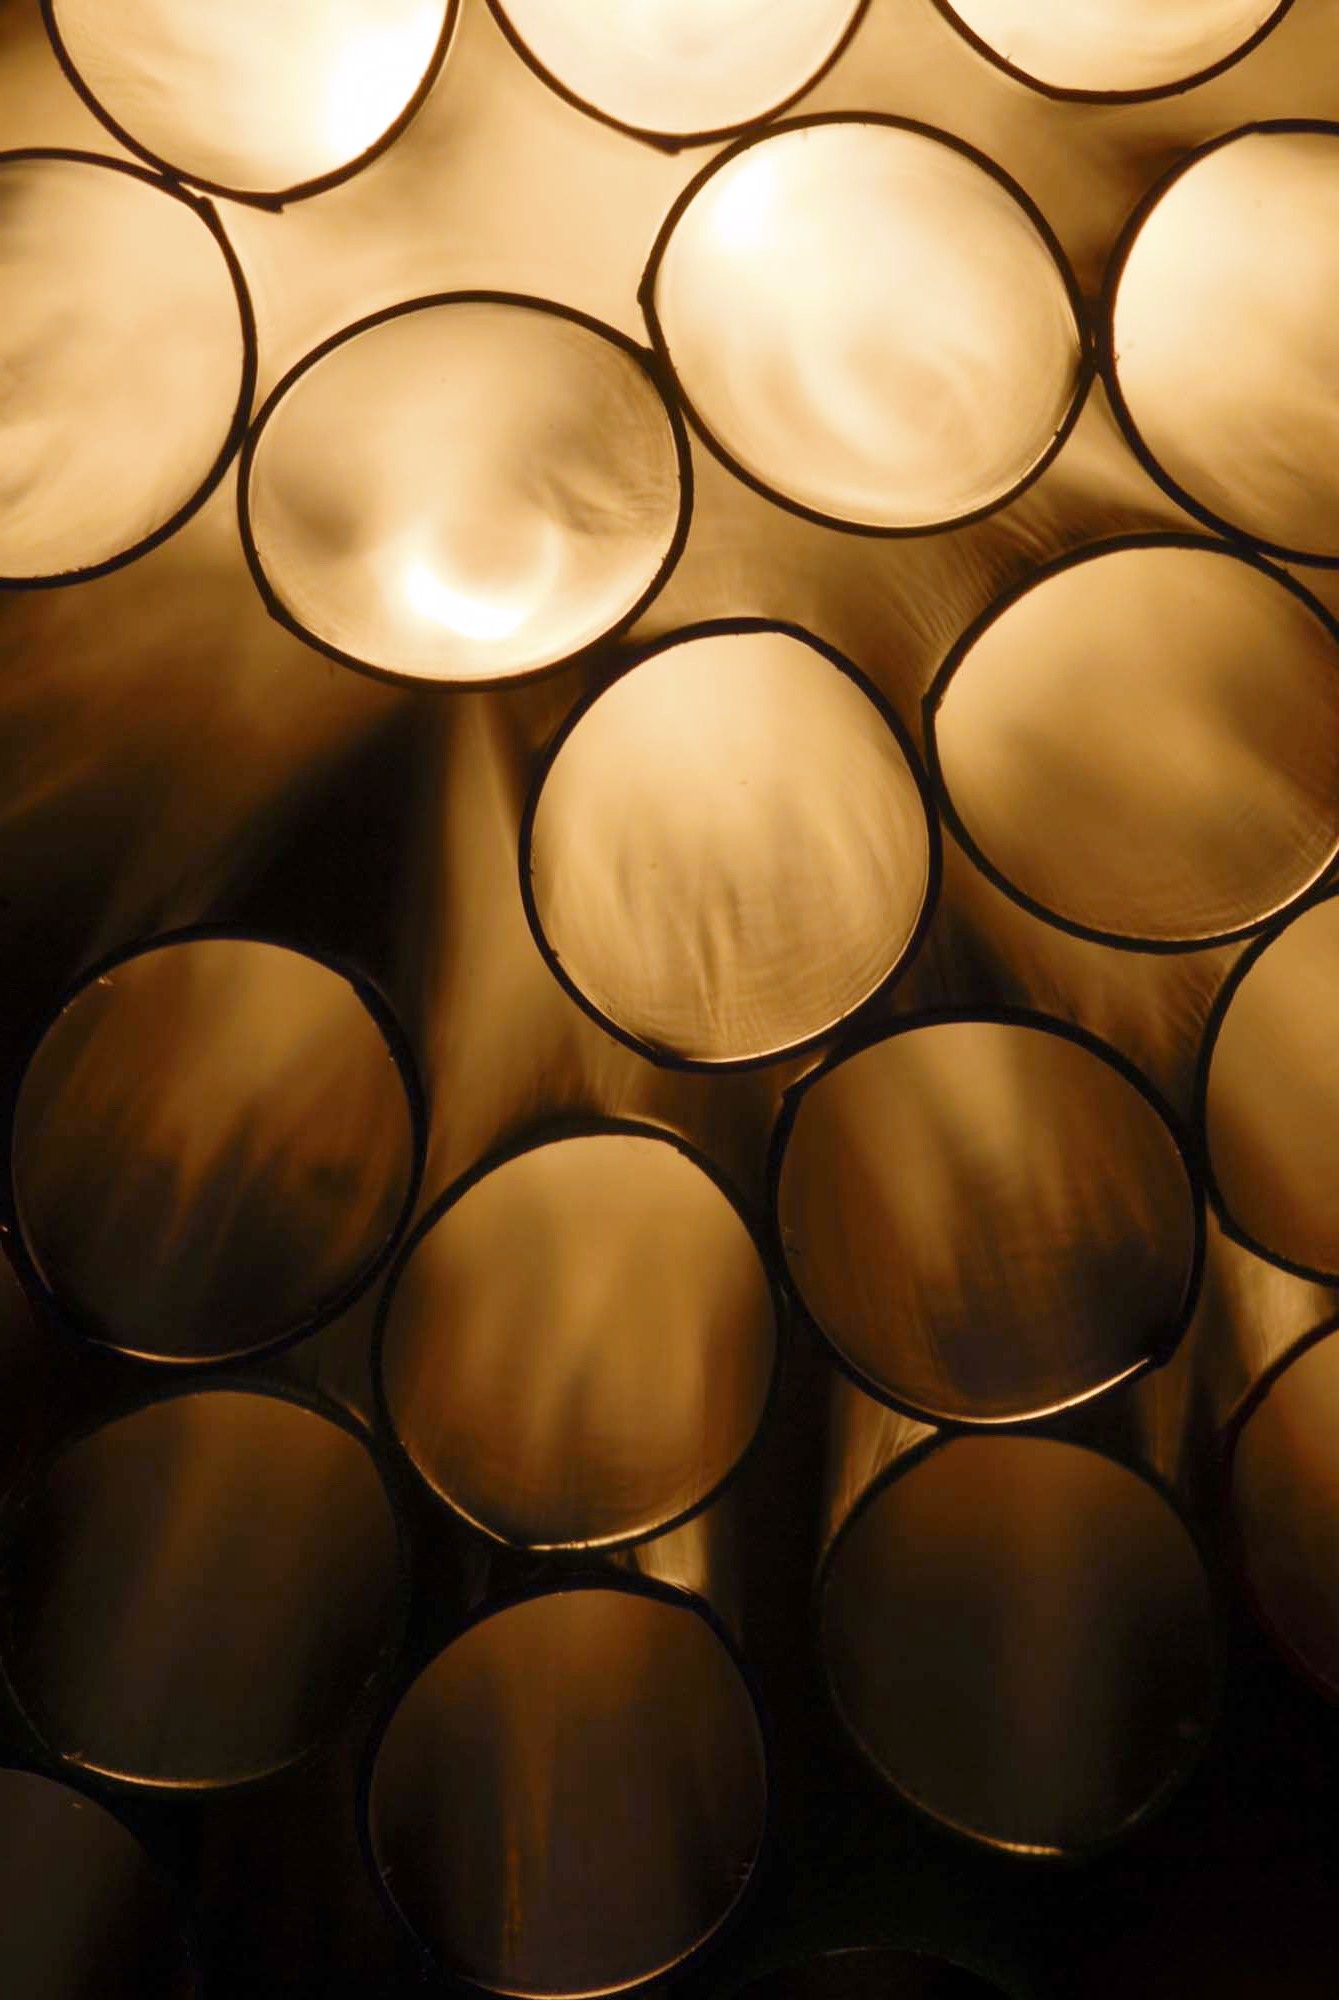
light, shadow, lighting, circle, close up, sphere, circles, shape, cuttlefish, macro photography